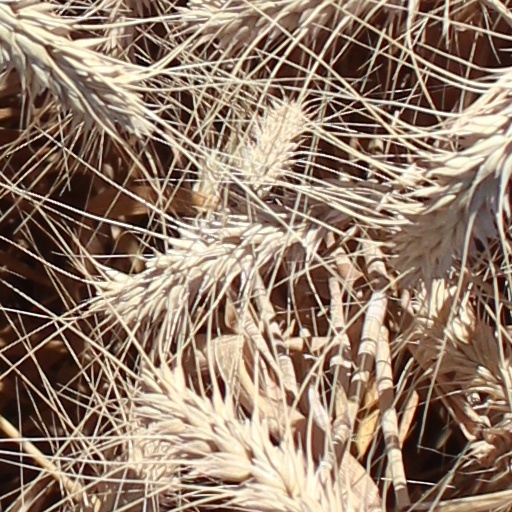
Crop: wheat